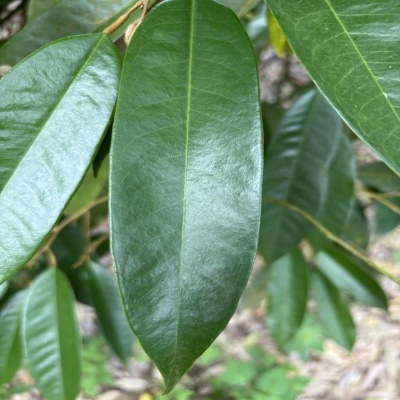
Label: Leaf_Healthy